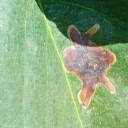
Label: Miner